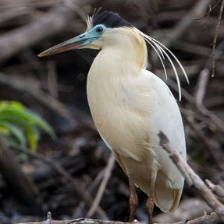
Species: CAPPED HERON
Scientific name: PILHERODIUS PILEATUS
ImageNet parent category: little_blue_heron